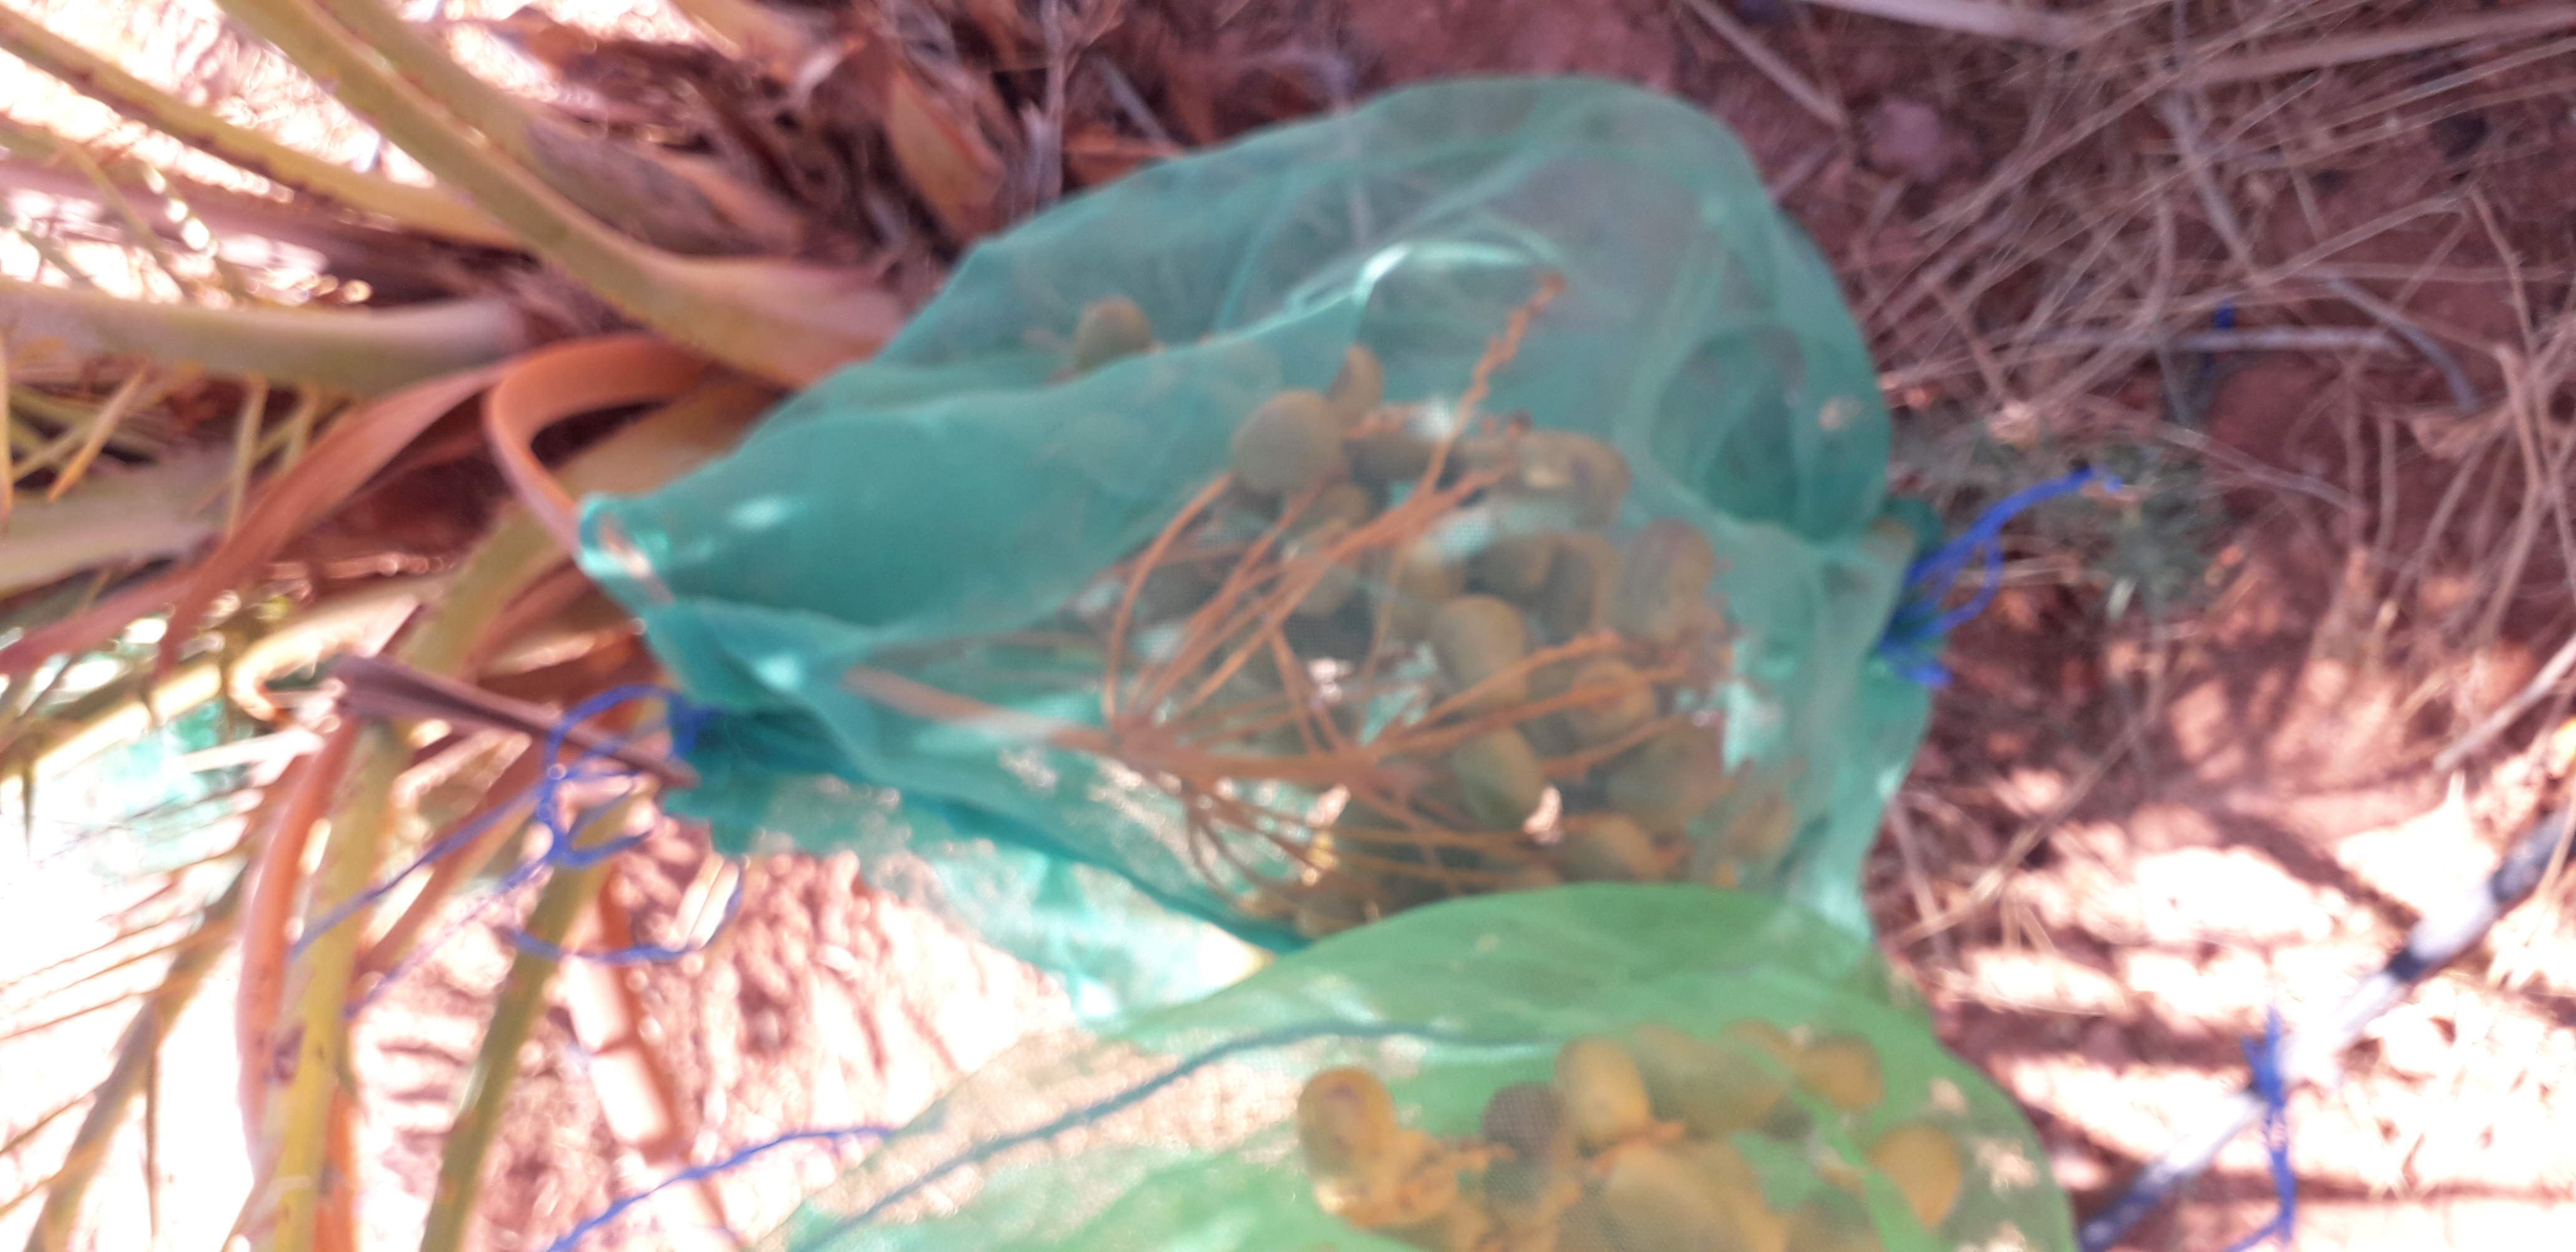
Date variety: Boufagous